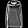
Label: Pullover